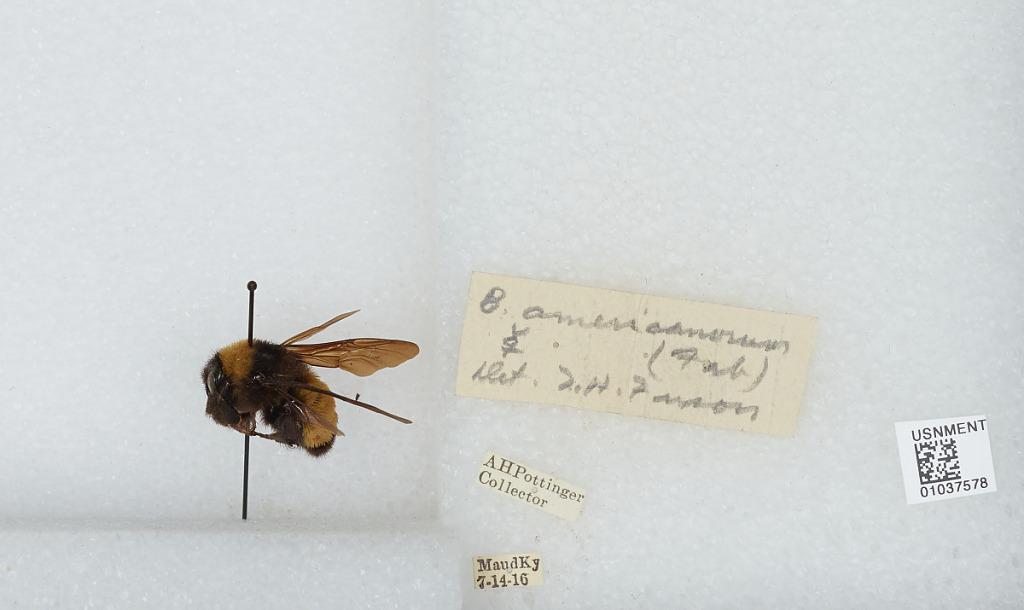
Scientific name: Bombus (Fervidobombus) pensylvanicus pensylvanicus (De Geer)
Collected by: A. Pottinger
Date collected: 1916-7-14
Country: United States
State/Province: Kentucky
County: Washington
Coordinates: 37.75, -85.17
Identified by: Frison, T. H.